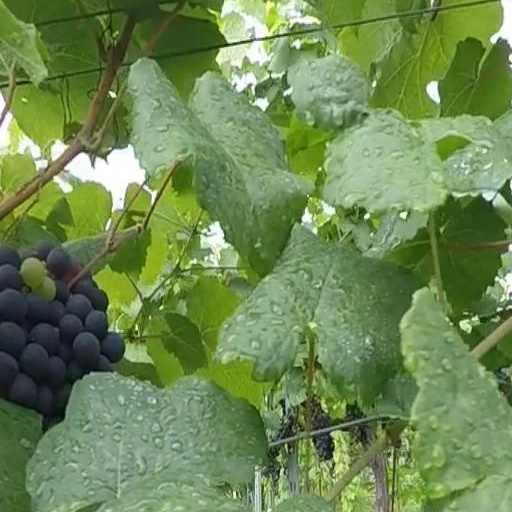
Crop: grape